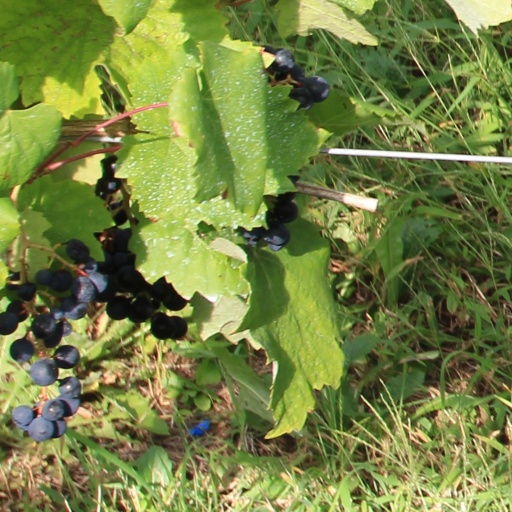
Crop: grape